Oyster Bay History Walk

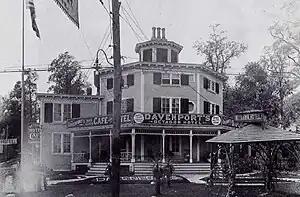
Octagon Hotel, c. 1910

Luther Jackson built the Nassau House in 1851 to be a political and social meeting space. It was later called the Acker Nassau House. In 1884 the hotel was used for the coroner’s inquest into the murder of three women of the area, Lydia and Annie Maybee of Wolver Hollow and Charlotte Aurelia Townsend of Oyster Bay.